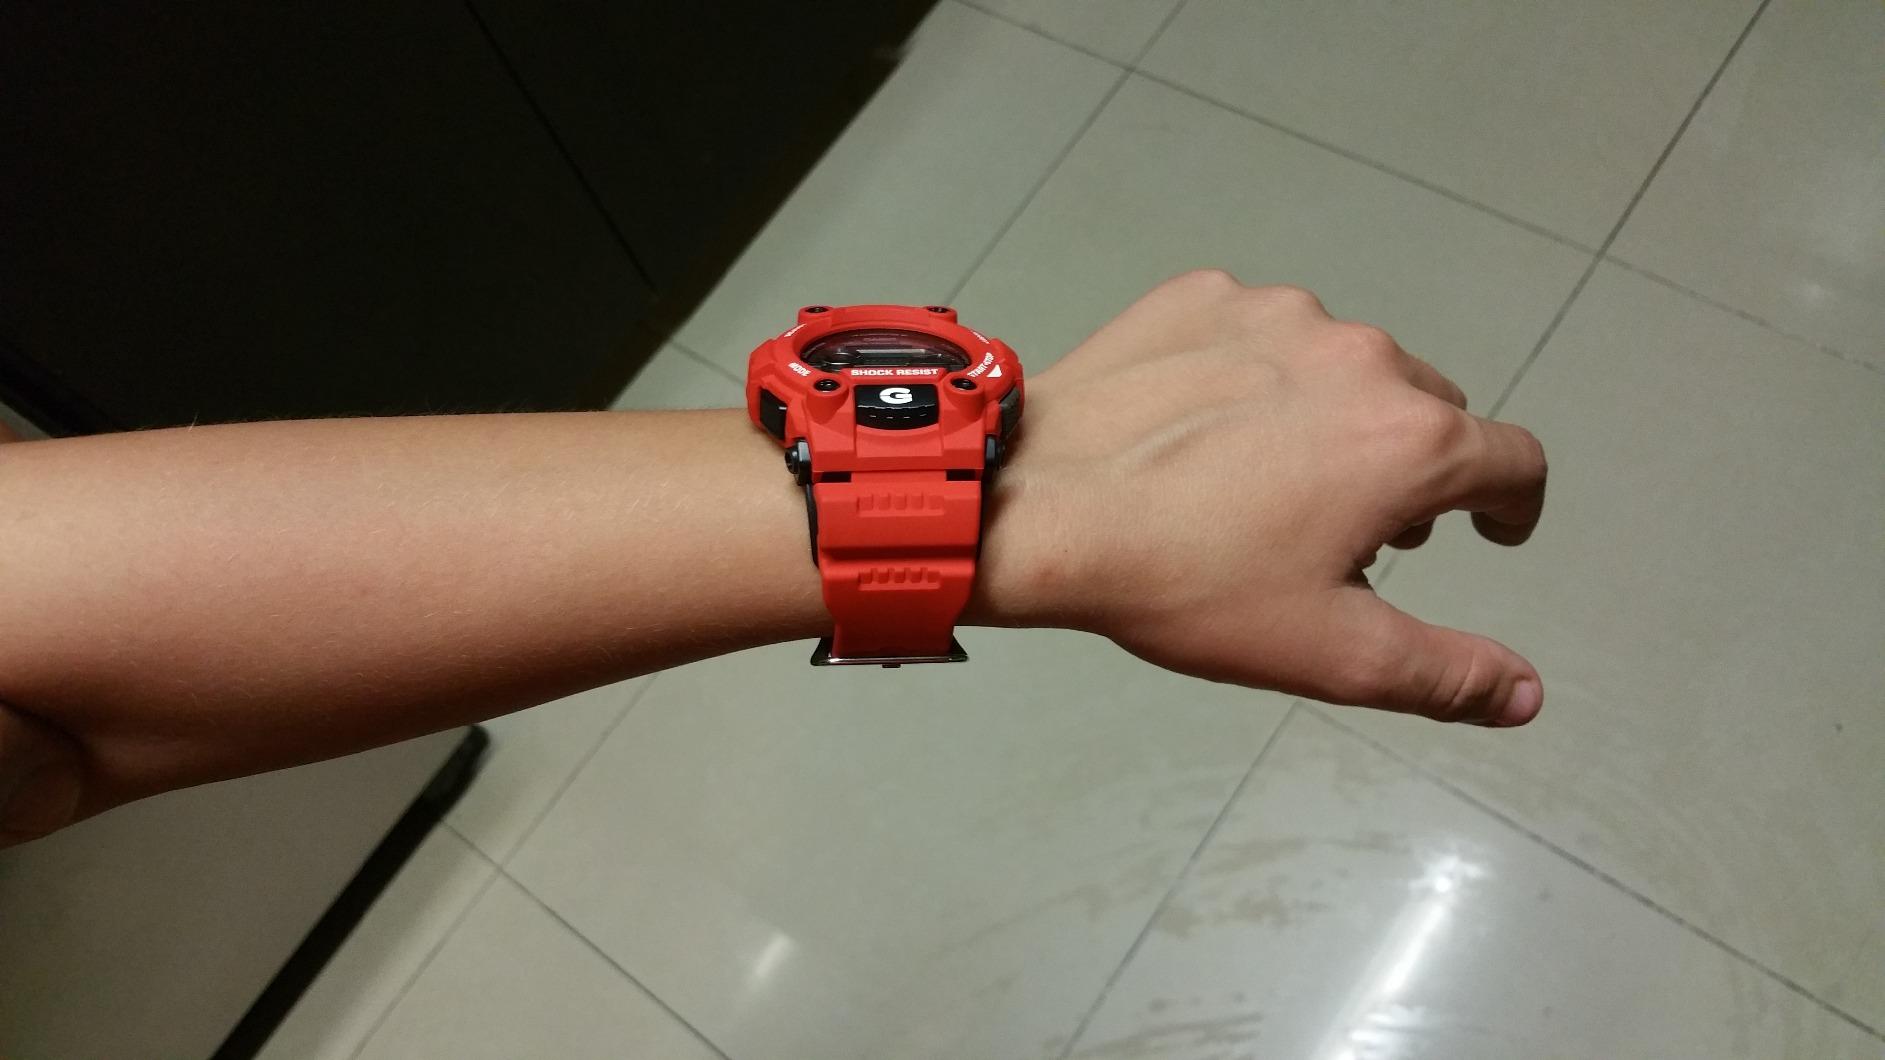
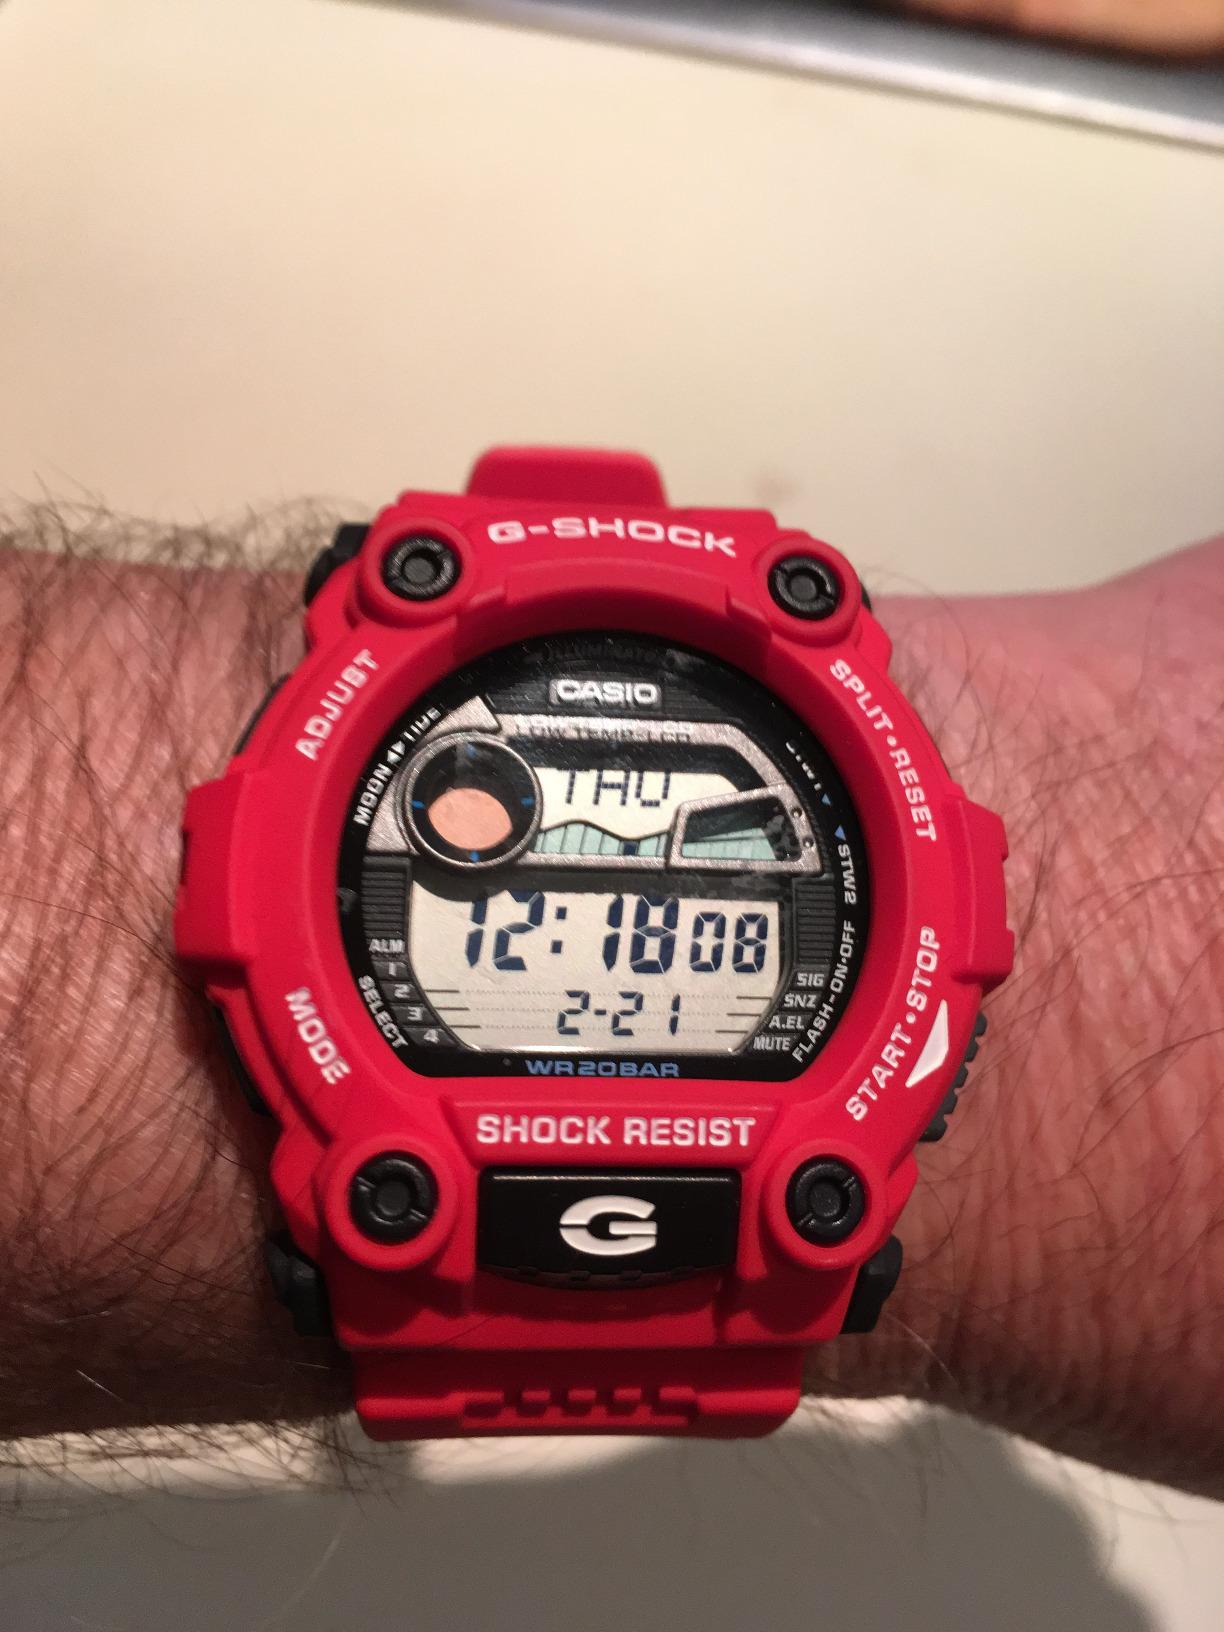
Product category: accessories_watch
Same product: yes